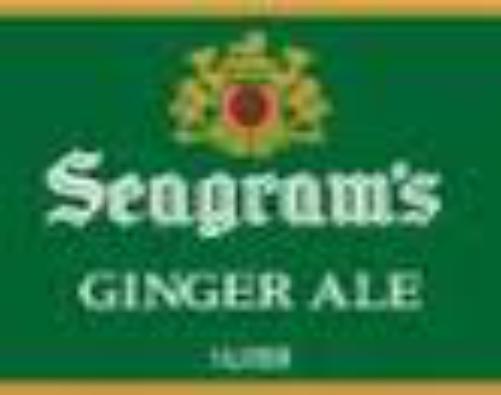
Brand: Ginger Ale
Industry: Food